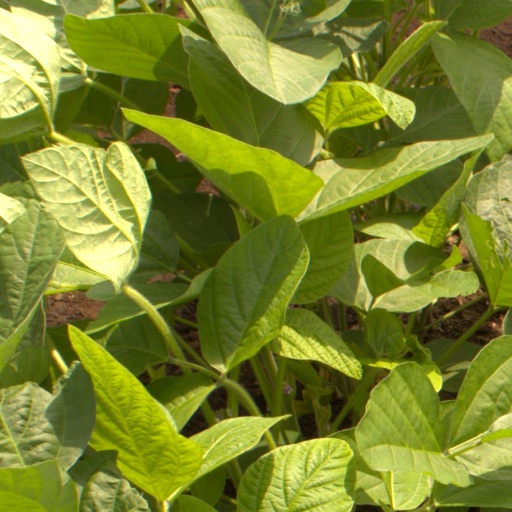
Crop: soybean